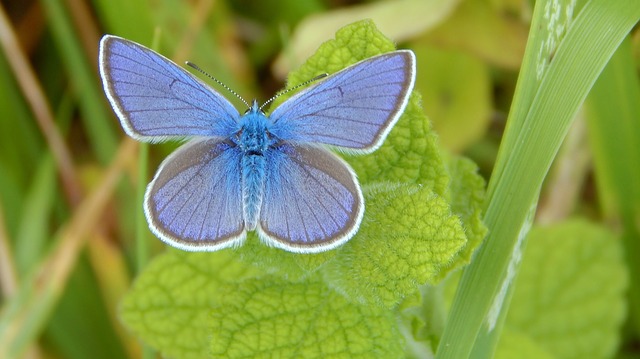
Label: butterfly